Rhinella proboscidea

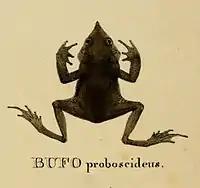
Illustration from Spix's original description

The specific name derives from the Latin "proboscis" (elephant trunk), in recognition of the toad's prominent beak. It is a member of the "R. margaritifera" species complex.